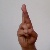
The image shows a hand gesture representing the letter 'R' in Indian Sign Language.